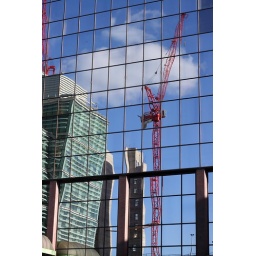
The new office block and bright red crane reflected in the windows near snow hill station